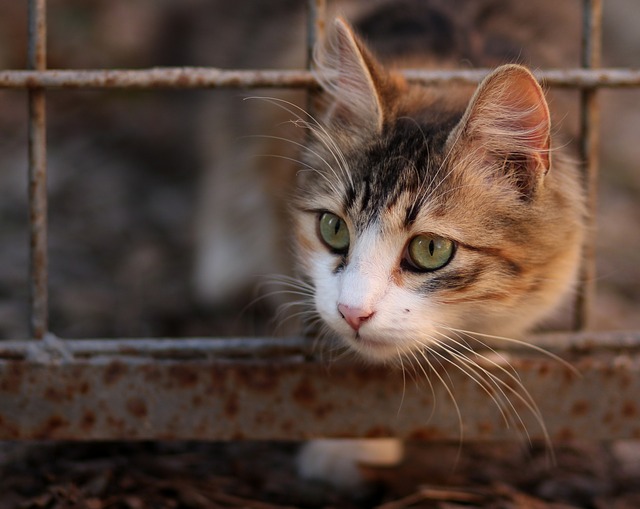
Label: gatto